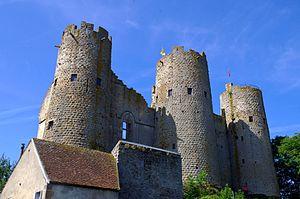
Forteresse de Bourbon l'Archambault. les trois tours.
Bourbon-l'Archambault est une commune française, située dans le département de l'Allier en région Auvergne-Rhône-Alpes. Elle est le cœur historique de l'ancienne province du Bourbonnais.